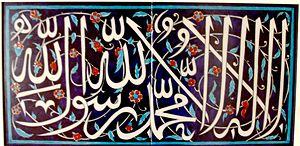
La chahada, signifiant « témoignage » ou encore « attestation », est la principale profession de foi de l'islam, dont elle constitue le premier des cinq piliers articulant la croyance musulmane. Suivant les courants de l'islam, elle diffère légèrement dans sa forme.
La conversion à l'islam est l'adoption des croyances et des rites musulmans. Sur un plan formel, cette conversion s'effectue en récitant — avec sincérité — la profession de foi musulmane, la chahada ou double attestation, de l'unicité de Dieu et de la mission prophétique de Mahomet.